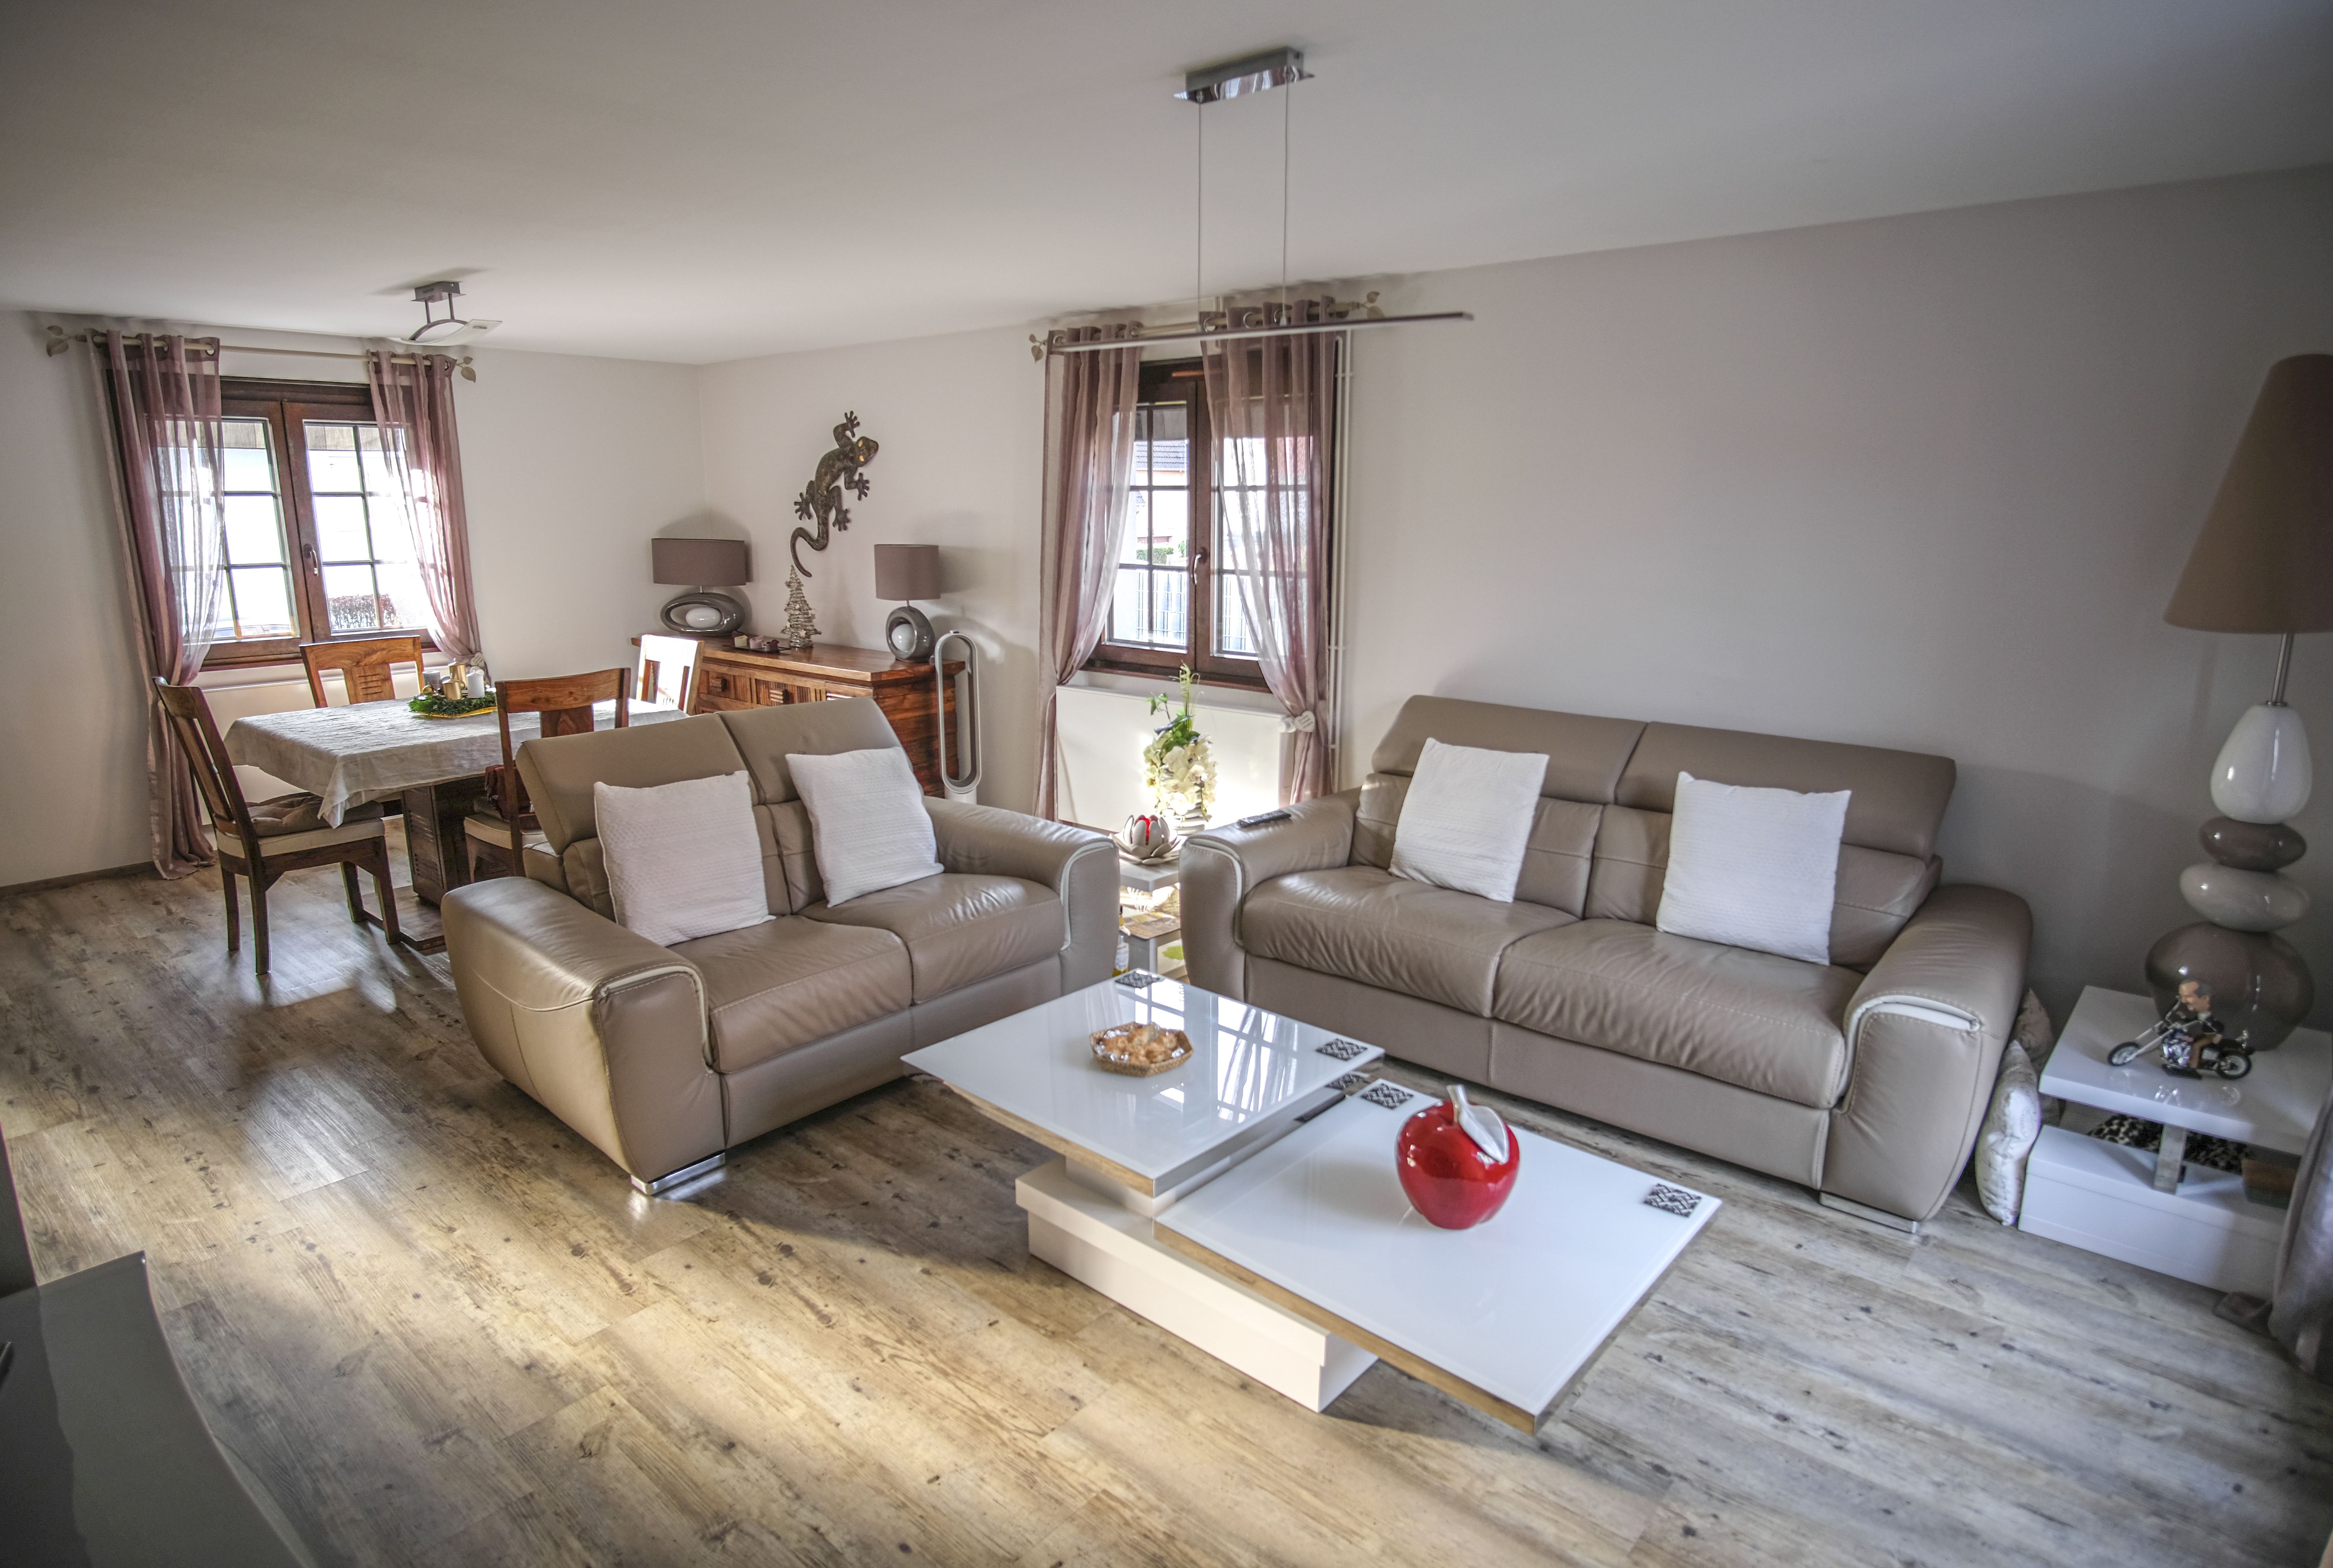
A Living and Dining Room
This image features a modern living and dining area. The image shows many furniture details such as windows, curtains, a dining table, chairs, couches, cushions, lamps, a tea table, and other furnishings. The area has a wooden floor.
This is an eye-level camera shot of a modern living and dining room in natural daylight. The image shows many furniture details such as windows, curtains, a dining table, chairs, couches, cushions, lamps, a tea table, and other furnishings. The area has a wooden floor. The image contains various shades of white, beige, and brown, evoking a sense of calm and relaxation.
Labels: Architecture, Building, Furniture, Indoors, Living Room, Room, Home Decor, Table, Couch, Coffee Table, Lamp, Interior Design, Chair, Dining Room, Dining Table, Floor, Flooring, Wood, Person, Tabletop, Cushion, Plant, Rug, Hardwood, Vase, Bowl, Window, Curtain, Toy
Camera: FUJIFILM X-T20
Lens: 50.0 mm
Aperture: F1
Exposure: 1/55 sec
ISO: 200
Focal length: 50.0 mm